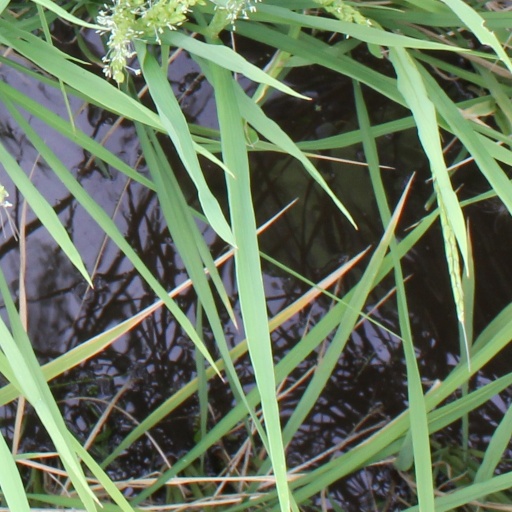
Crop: rice